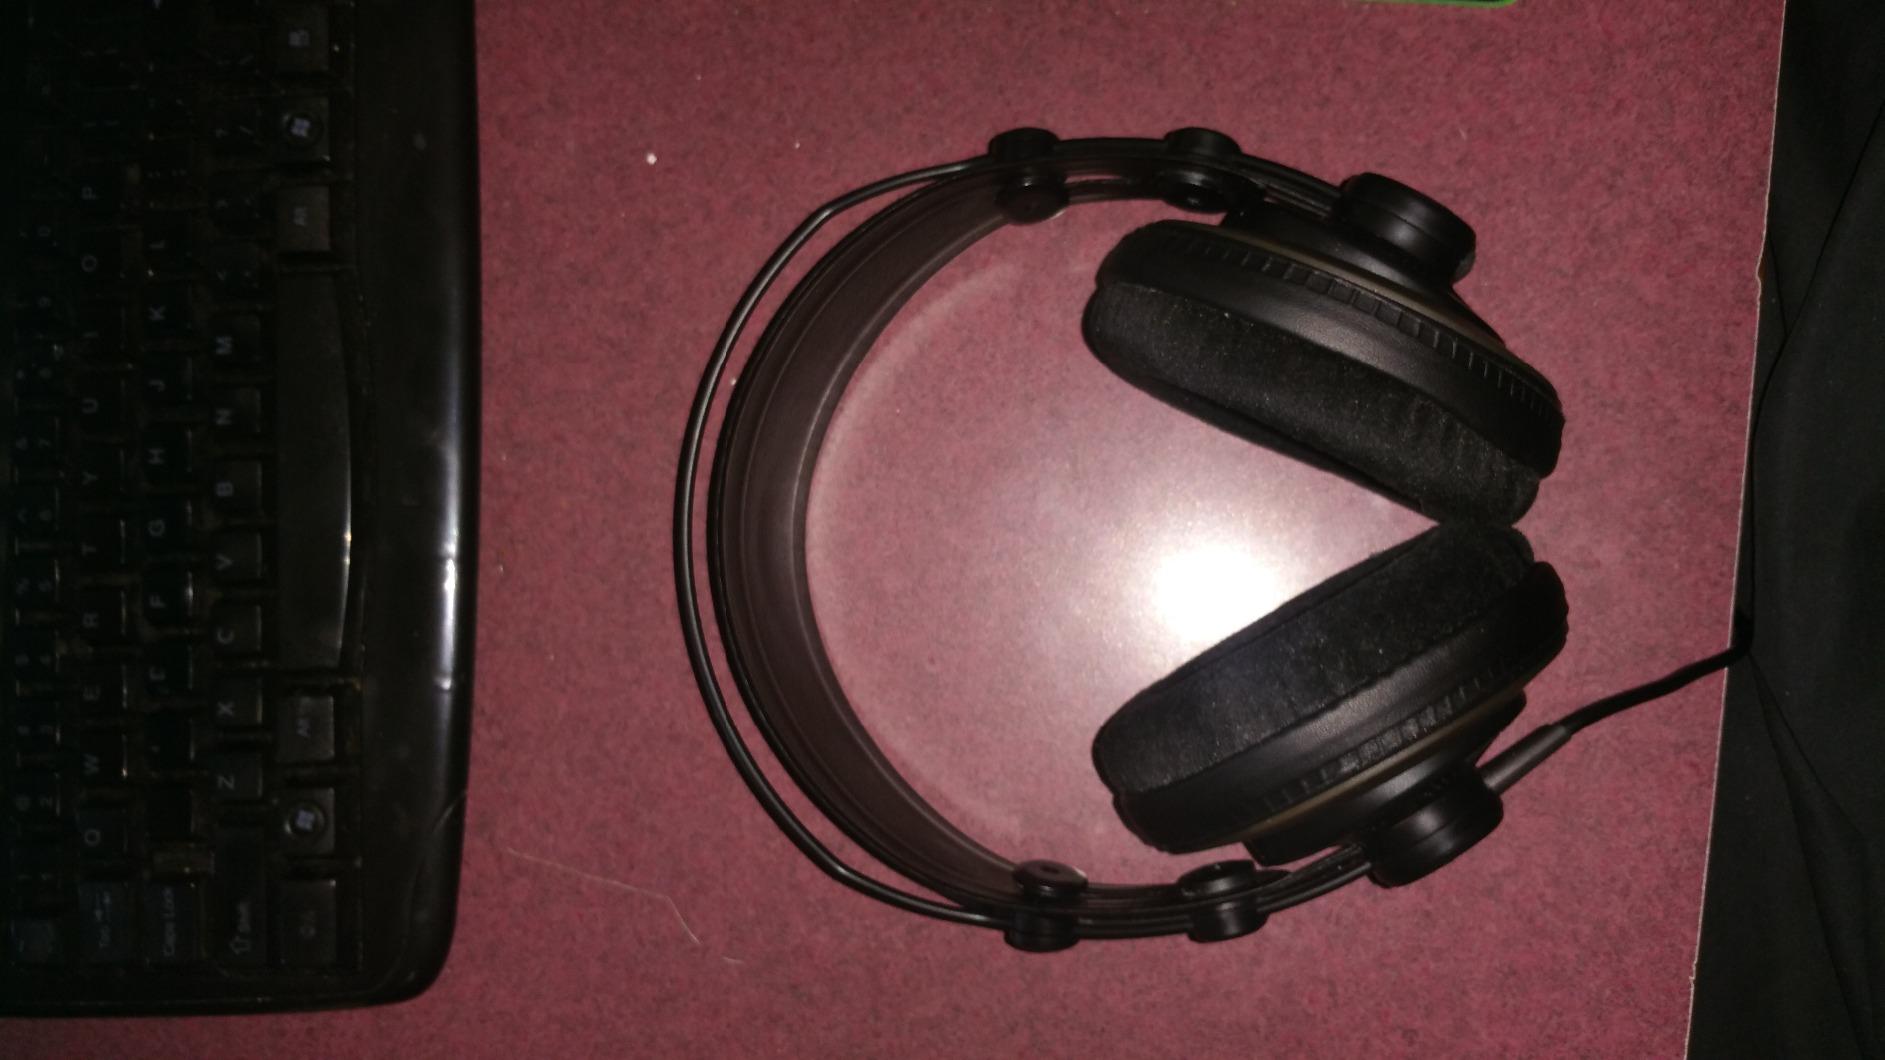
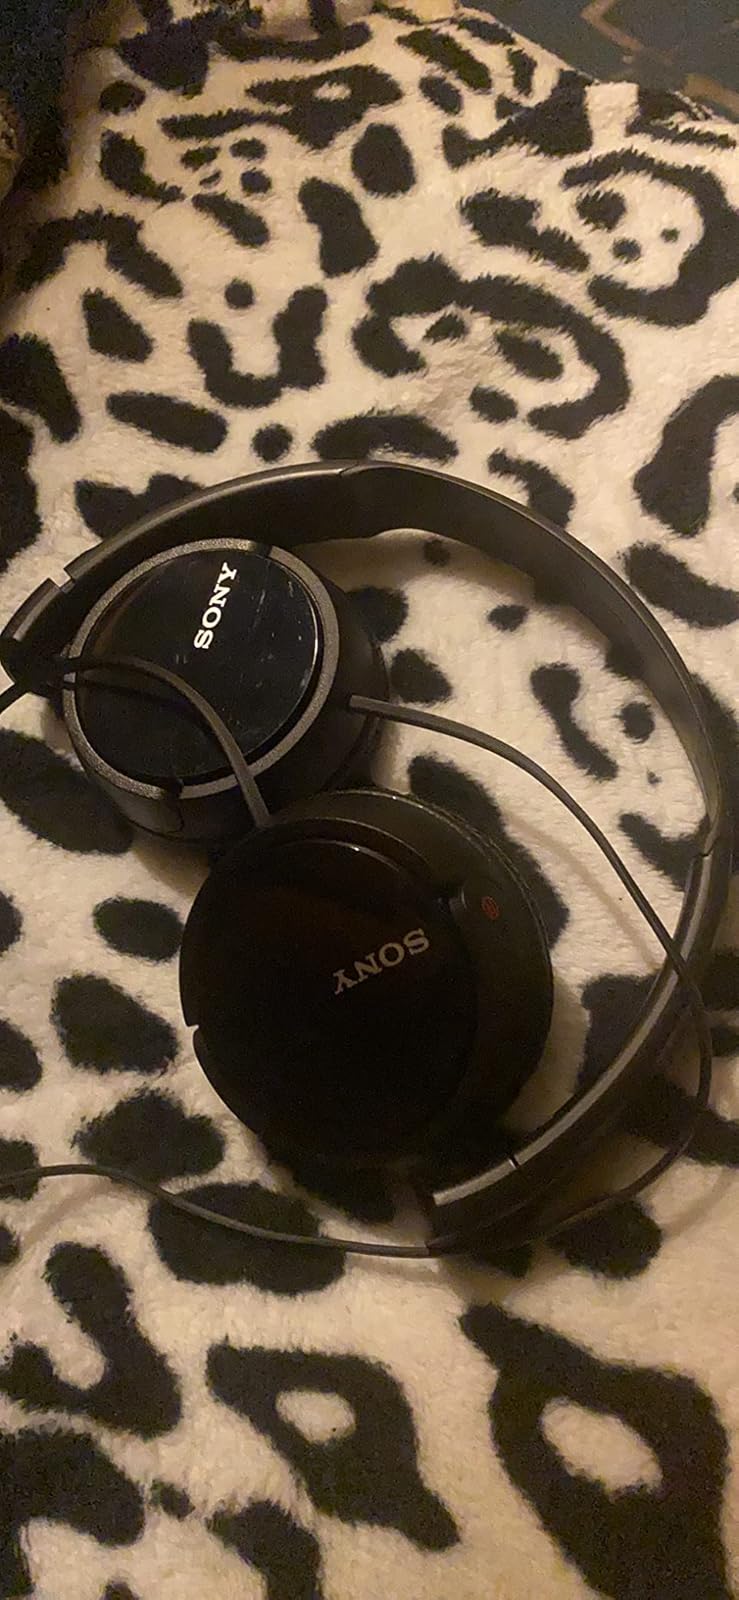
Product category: headphones
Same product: no